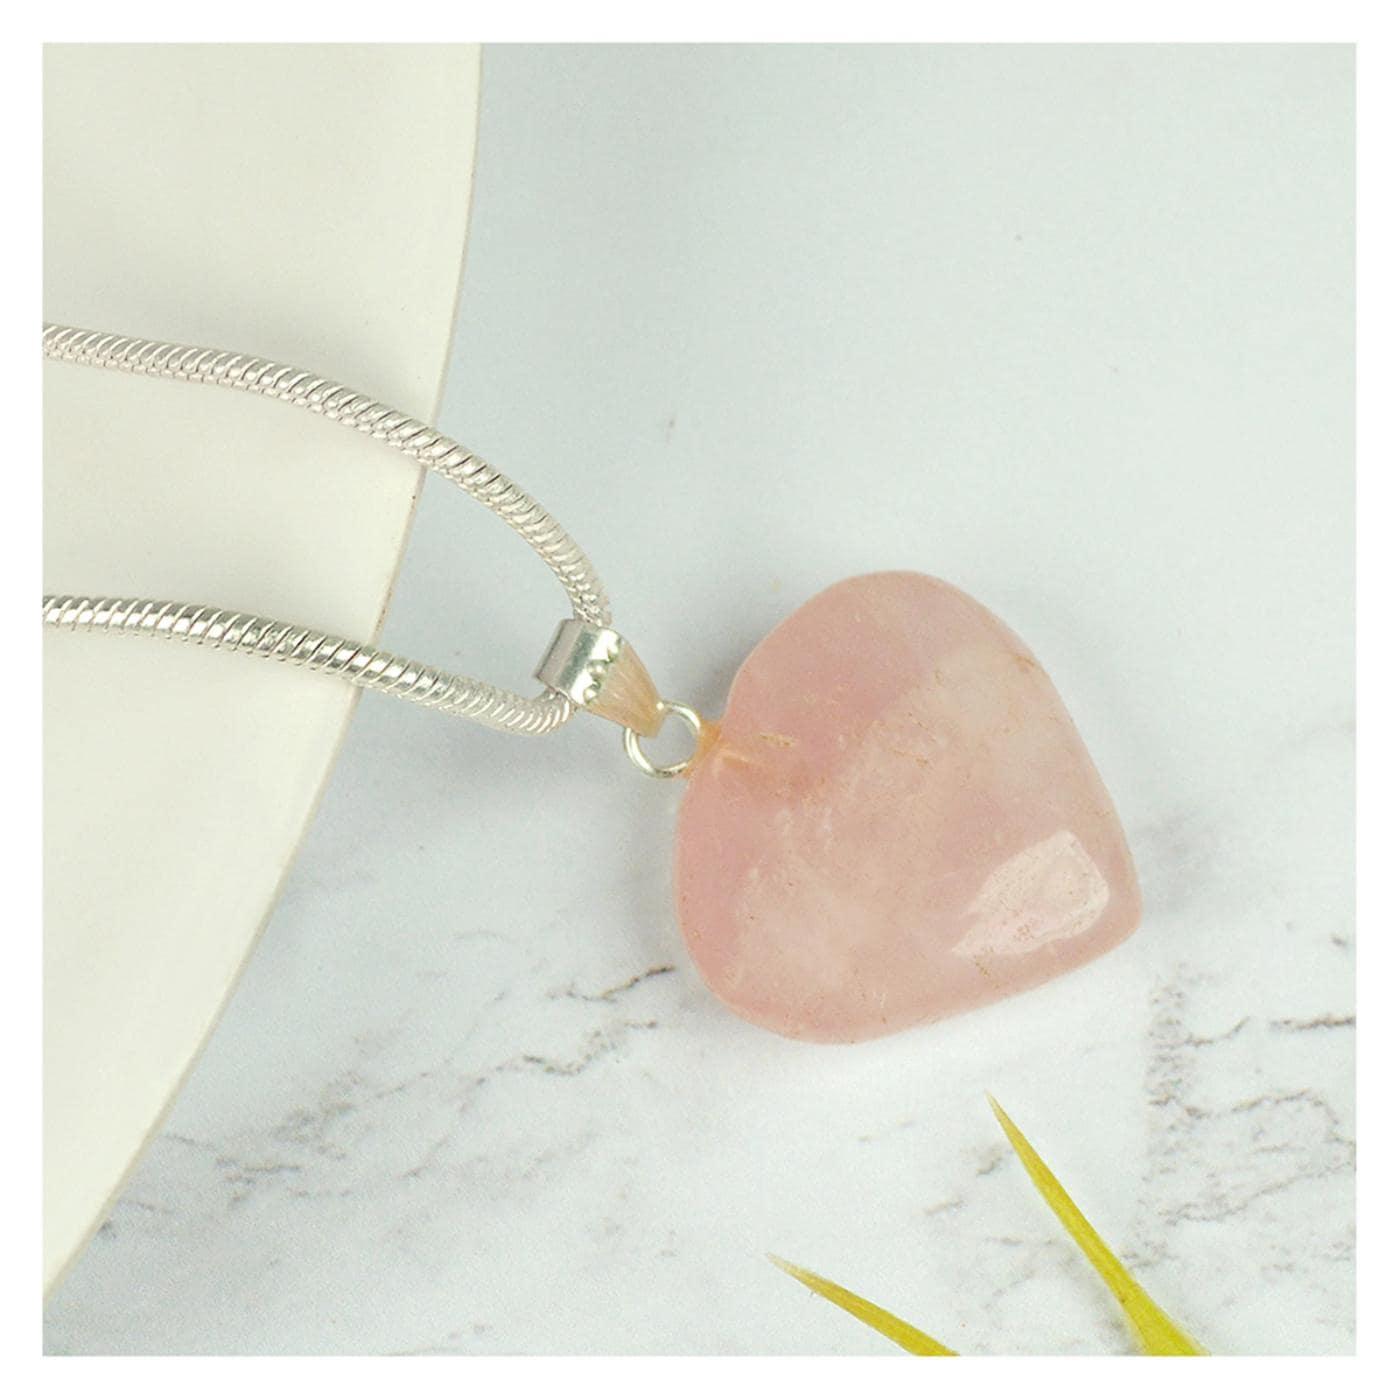
Rose Quartz Natural Healing Stone Pendant Small Heart Shape Crystal Stone Pendant/Locket with Metal Chain
Type: Necklaces & Pendants
Brand: Reiki Crystal Products
Price: Rs. 299
Natural Crystal Stone Rose Quartz Heart Shape Pendant | Length : 15-20 mm | Width - 15-20 mm Approx. Charged By Reiki Grand Master & Vastu Expert
Included: Rose Quartz 1X Heart Pendant 15-20mm